Battle of Jarkovác

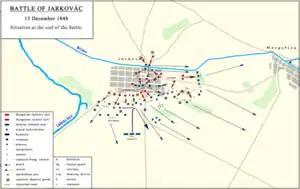
Battle of Jarkovác 15 December 1848. Situation at the end of the battle

There was heavy gunfire on the north side of the village. The enemy troops around the bridge were surrounded by the Hungarian troops there. The Serbs now fled in large numbers from the village towards Szamos; for the Hungarian troops who had retreated to the other side of the Berzava, hearing that the tide of the battle was getting far, also returned and attacked the enemy units, which remained in the village.